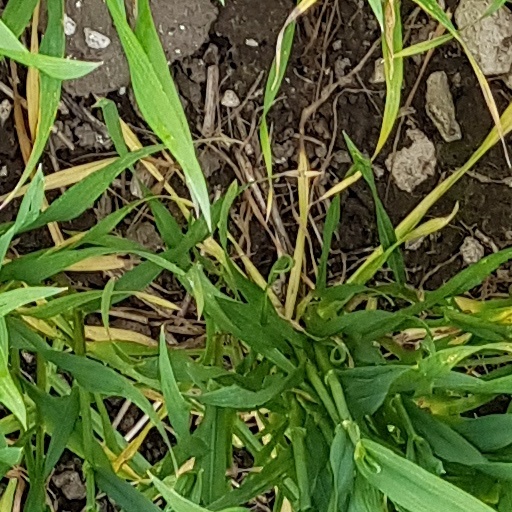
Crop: wheat